Bioindicator

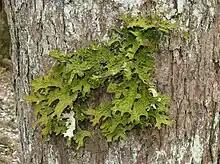
The lichen "Lobaria pulmonaria" is sensitive to air pollution.

The presence or absence of certain plant or other vegetative life in an ecosystem can provide important clues about the health of the environment: environmental preservation. There are several types of plant biomonitors, including mosses, lichens, tree bark, bark pockets, tree rings, and leaves. As an example, environmental pollutants can be absorbed and incorporated into tree bark, which can then be analyzed to pollutant presence and concentration in the surrounding environment. The leaves of certain vascular plants experience harmful effects in the presence of ozone, particularly tissue damage, making them useful in detecting the pollutant. These plants are observed abundantly in Atlantic islands in the Northern Hemisphere, the Mediterranean Basin, equatorial Africa, Ethiopia, the Indian coastline, the Himalayan region, southern Asia, and Japan. These regions with high endemic richness are particularly vulnerable to ozone pollution, emphasizing the importance of certain vascular plant species as valuable indicators of environmental health in terrestrial ecosystems. Conservationists use such plant bioindicators as tools, allowing them to ascertain potential changes and damages to the environment.